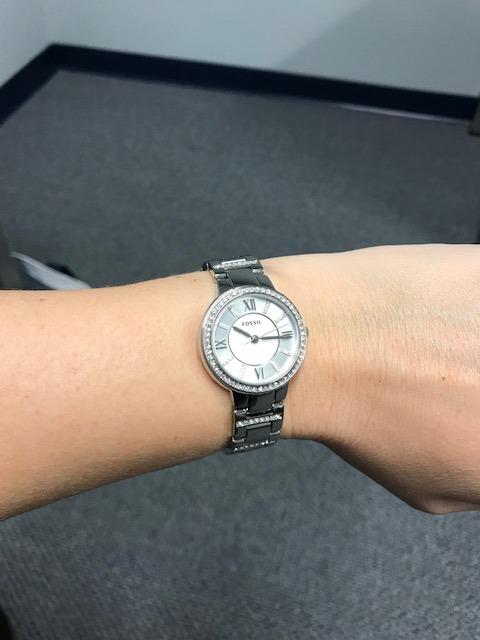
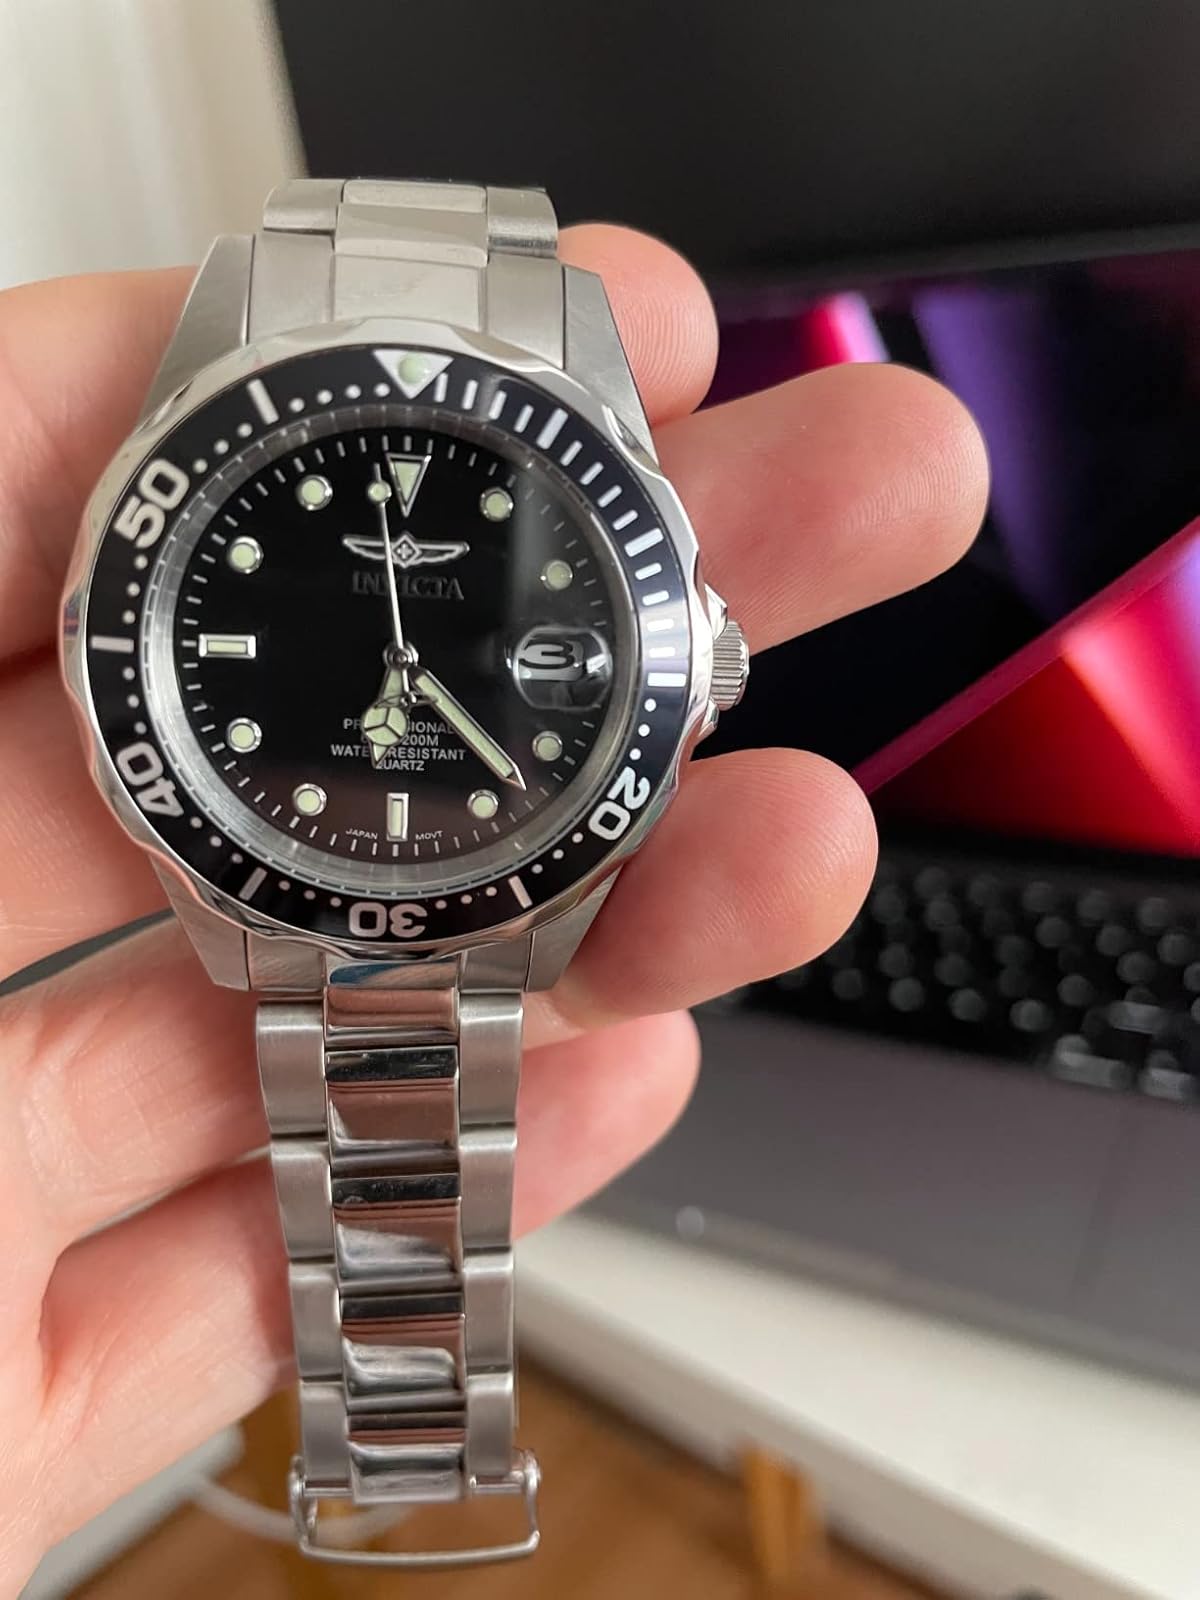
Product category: accessories_watch
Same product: no